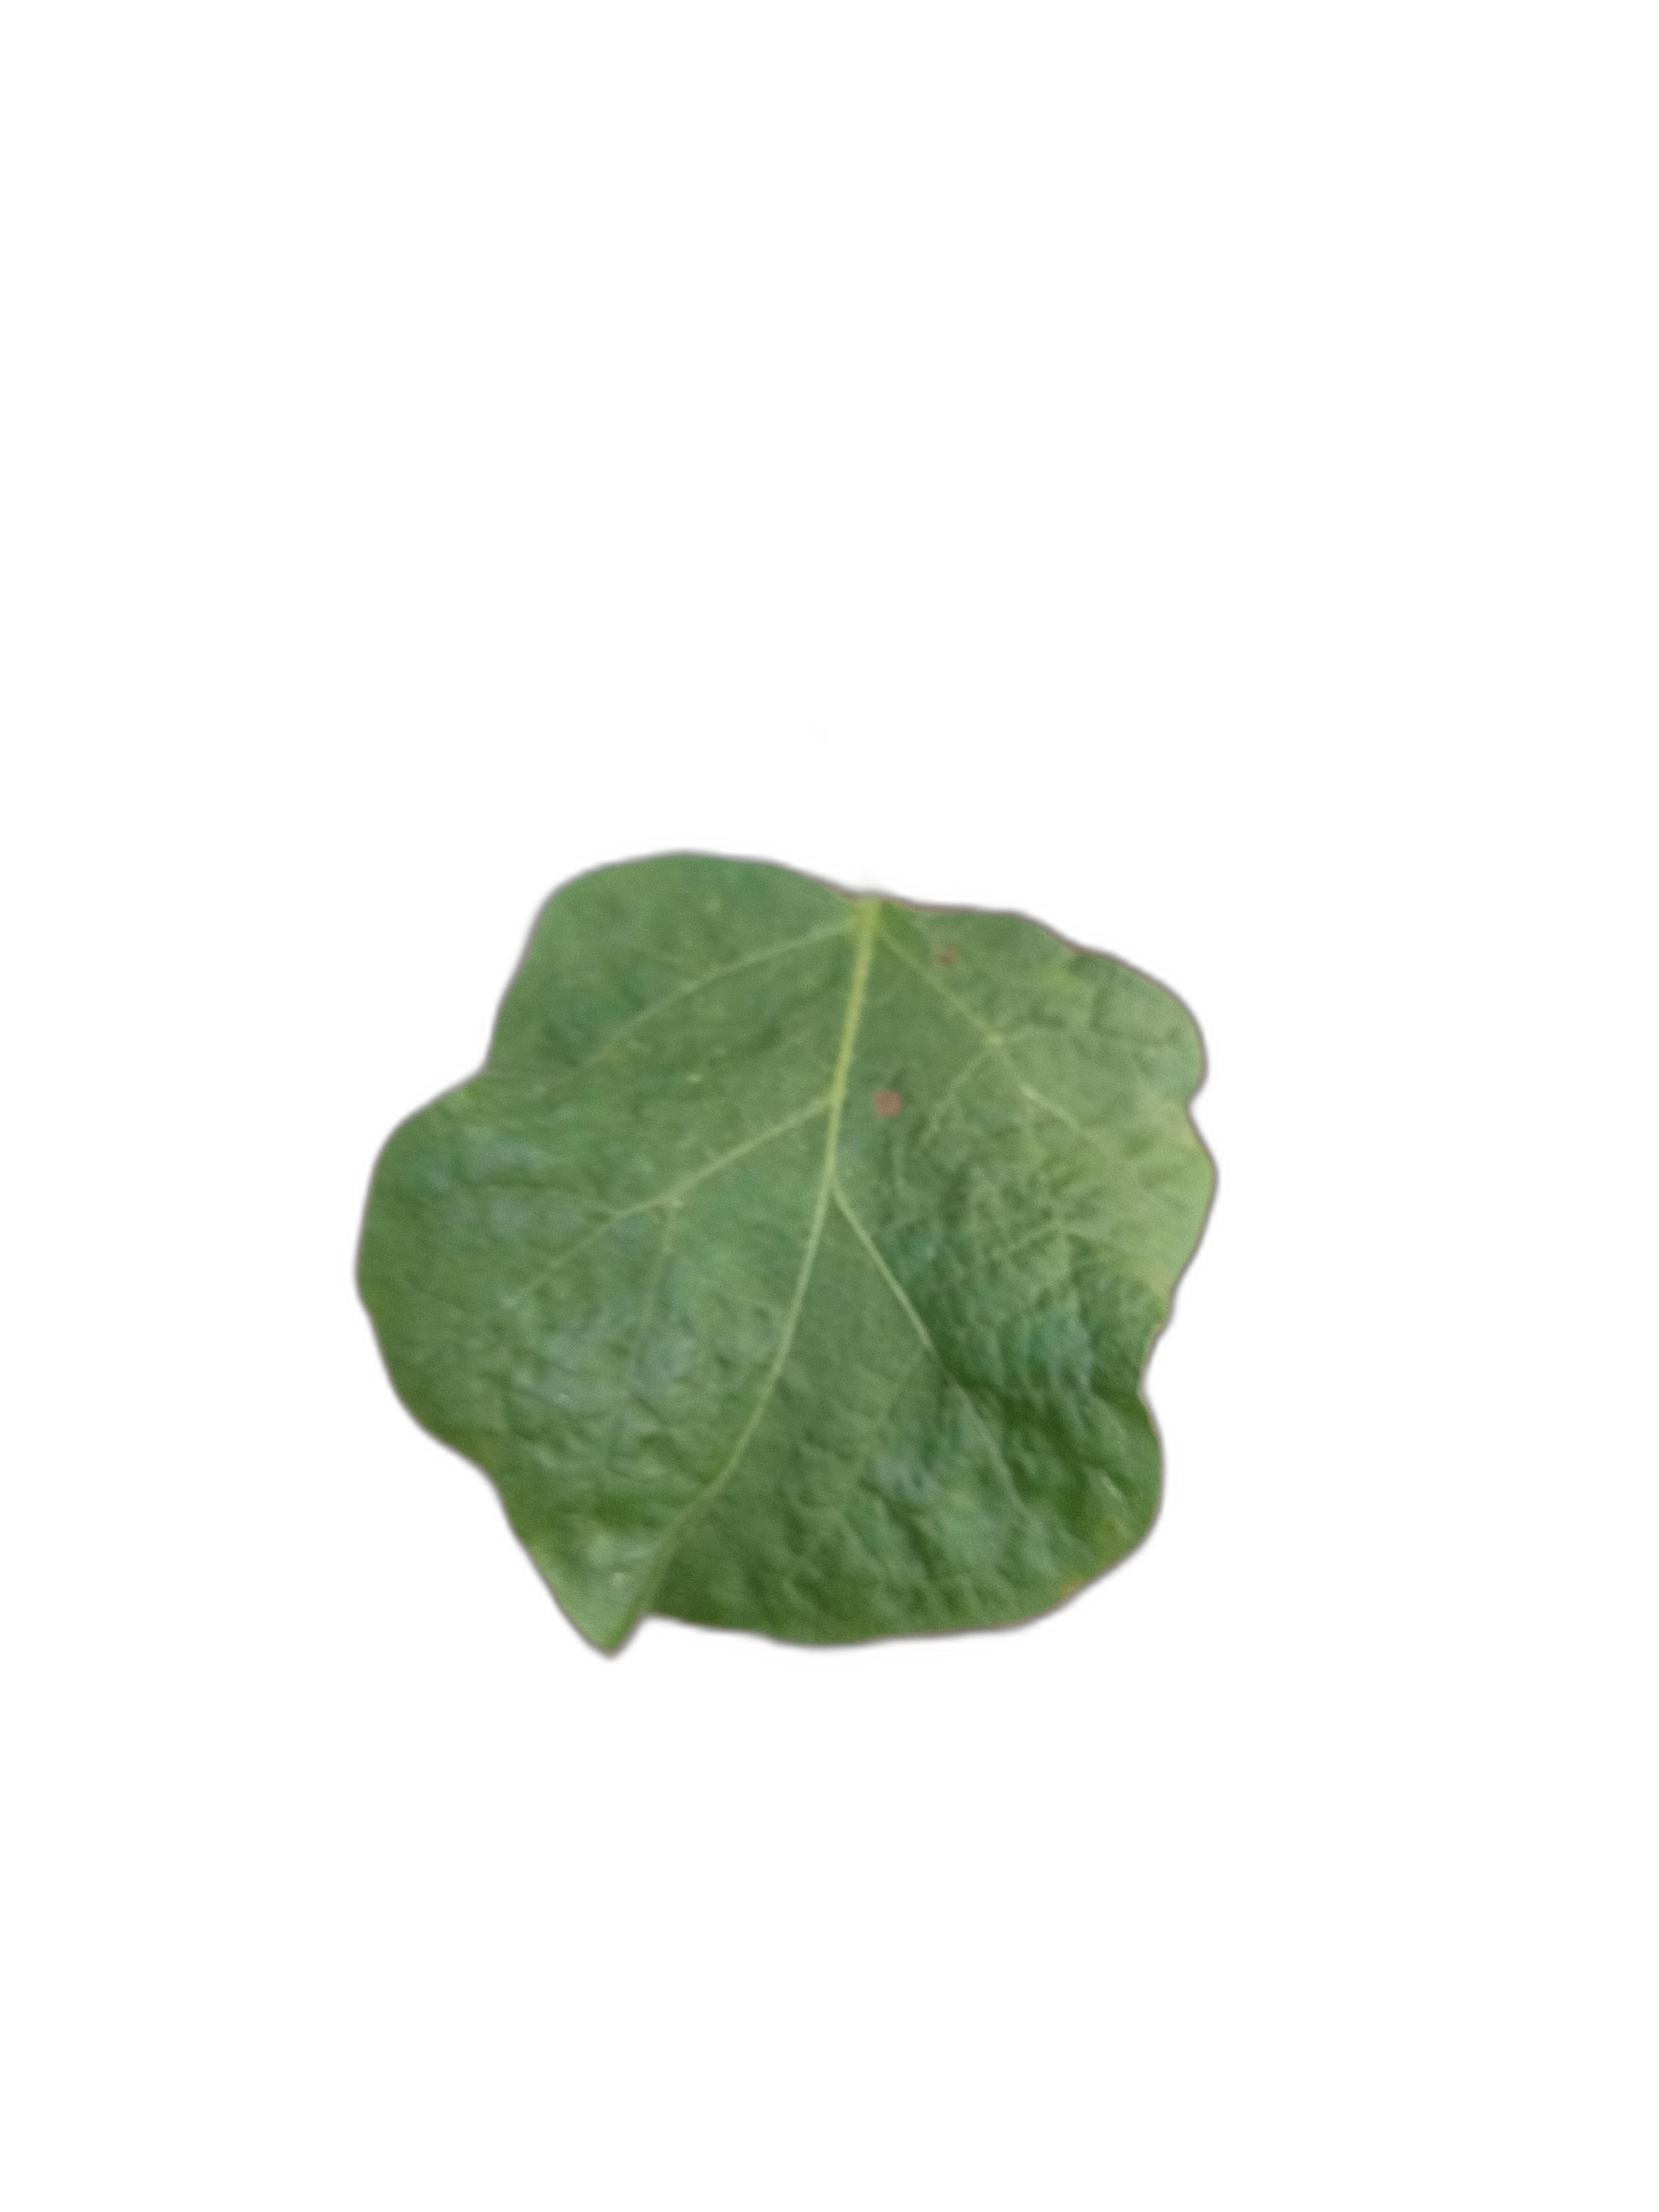
Label: Healthy Leaf